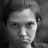
Emotion: sad